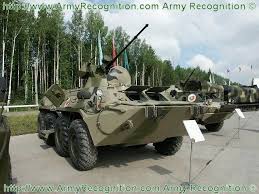
Label: BTR-80